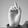
ASL letter: D